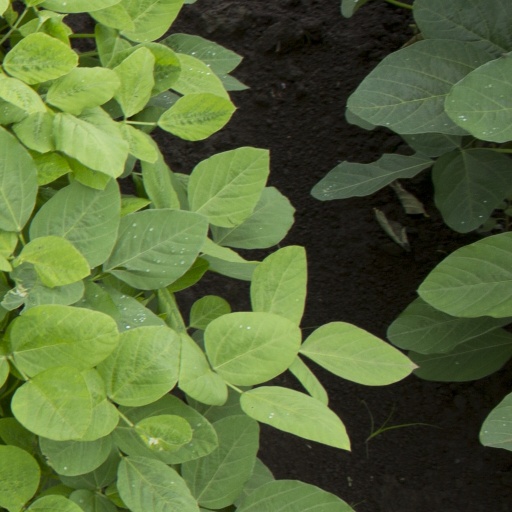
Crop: soybean